Israel Mukuamu

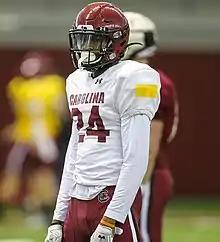
Mukuamu with the South Carolina Gamecocks in 2020

Israel Mukuamu (born November 28, 1999) is an American professional football safety for the Dallas Cowboys of the National Football League (NFL). He was selected by the Cowboys in the sixth round of the 2021 NFL draft. He played college football for the South Carolina Gamecocks.